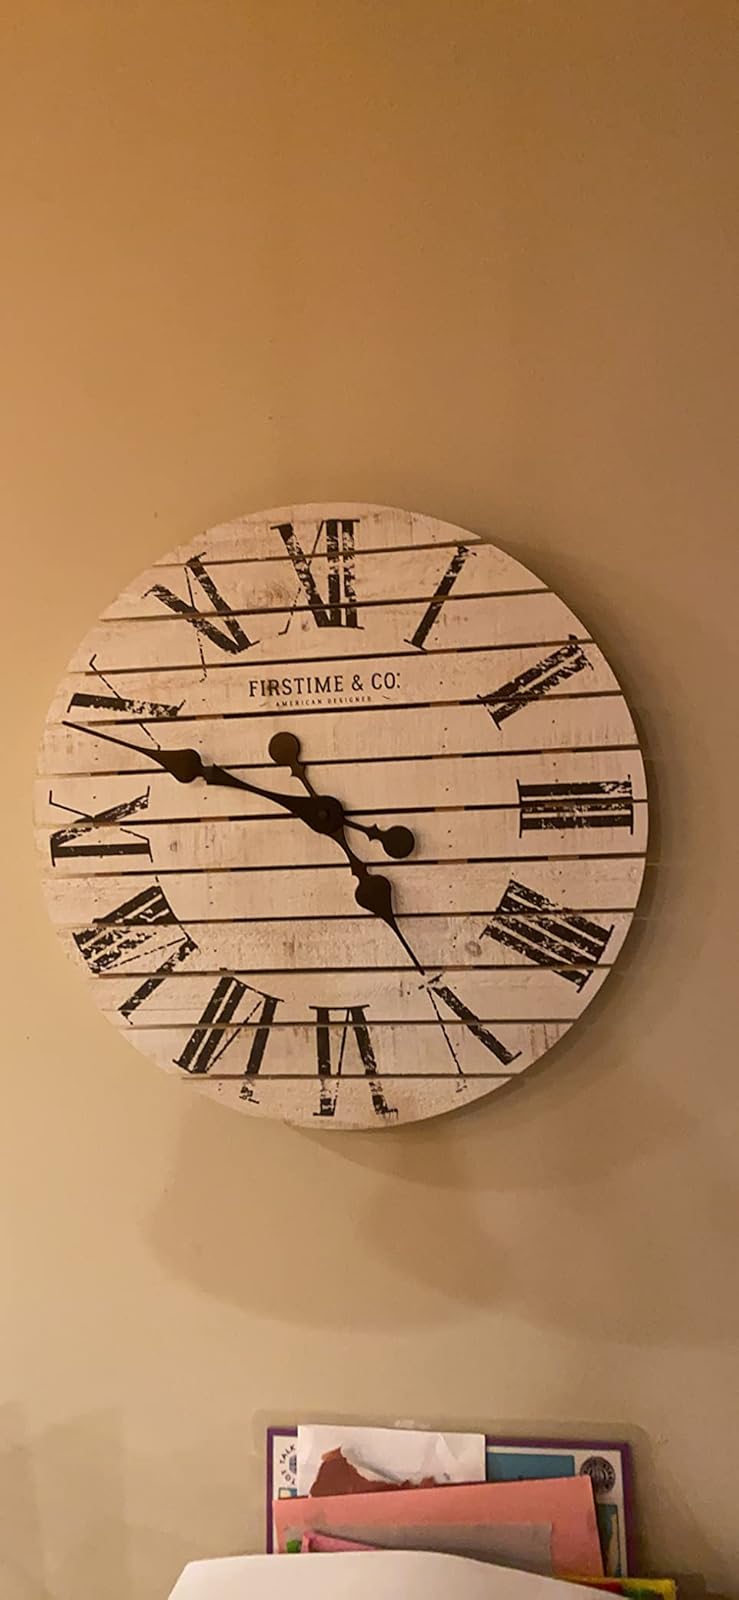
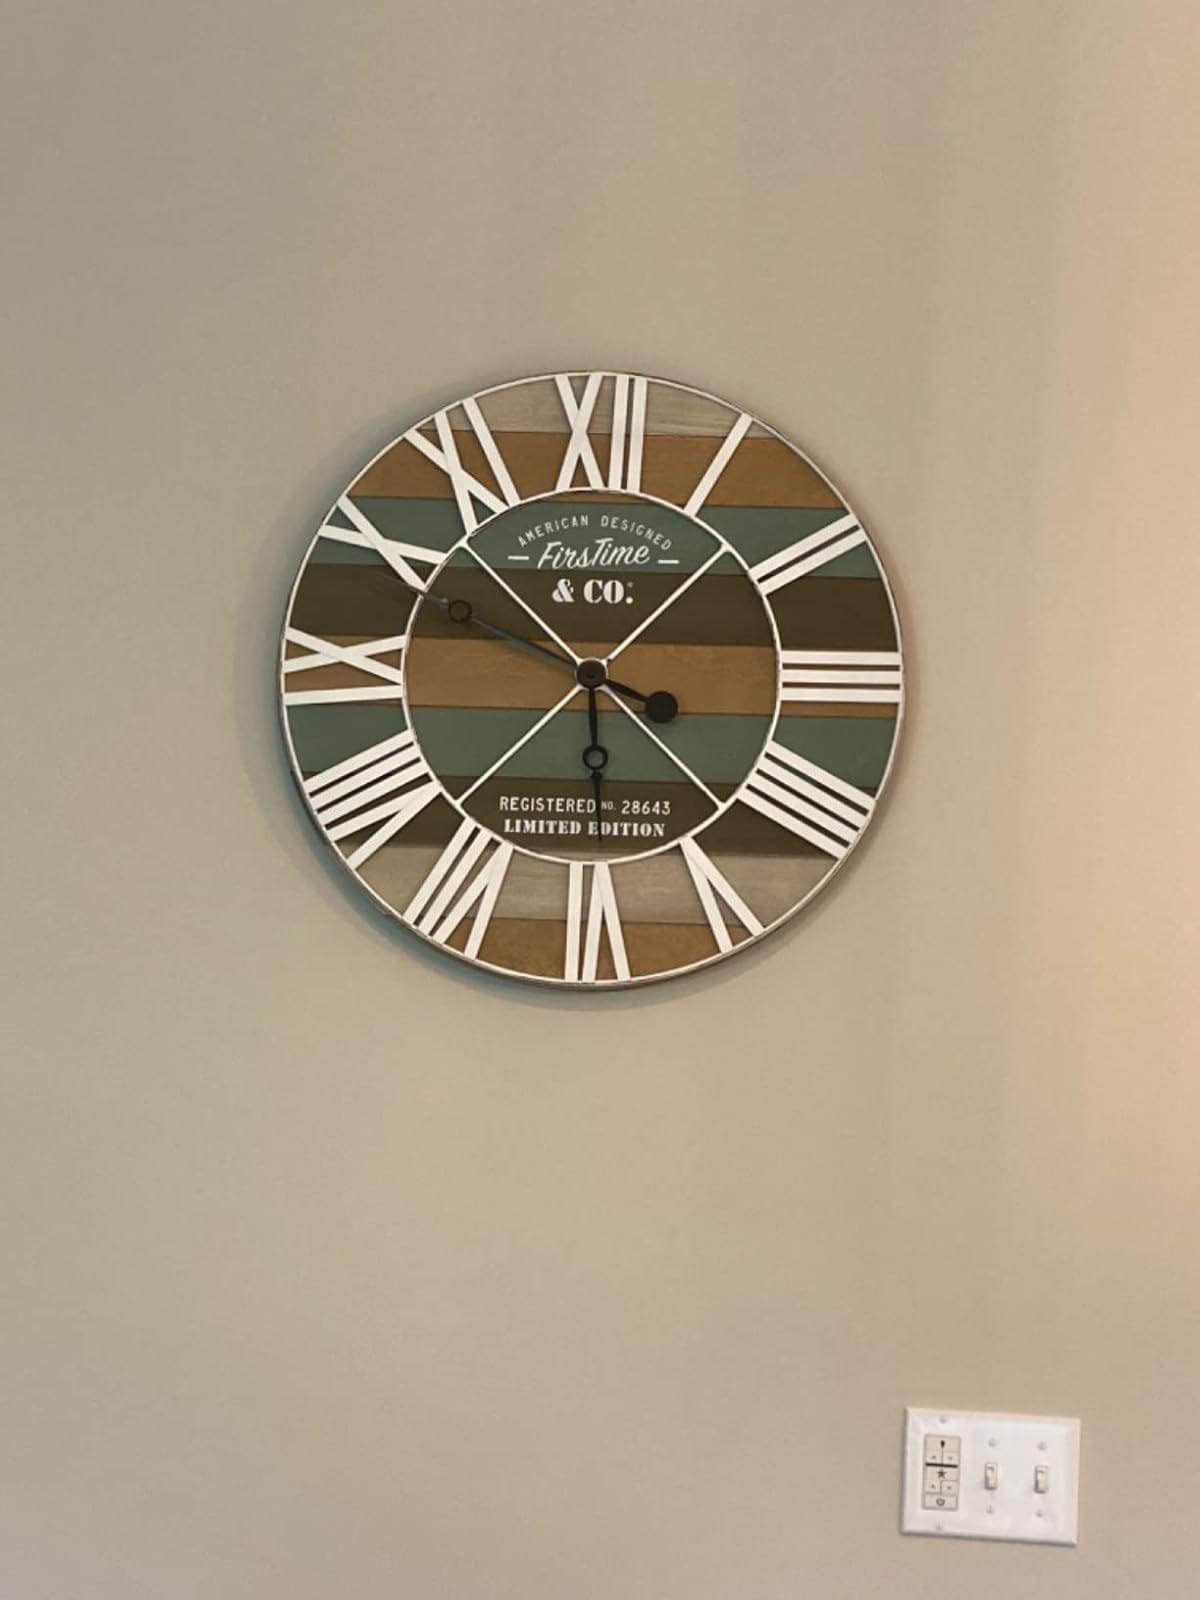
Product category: clock
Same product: no